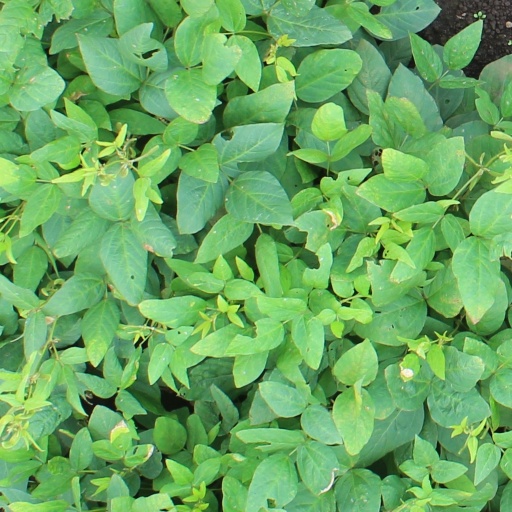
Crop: soybean